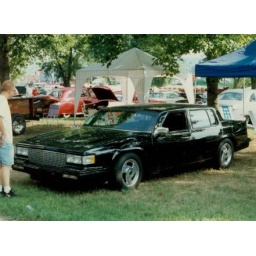
1990`s car shows...found the old pictures in shoe box.